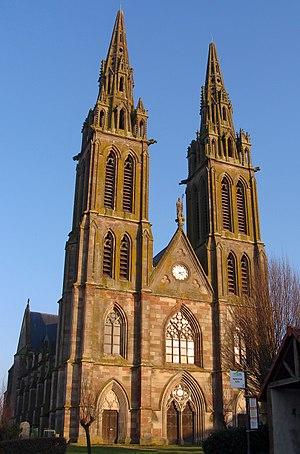
Collégiale Saint-Nicolas de Munster (Moselle)
Eugène Viollet-le-Duc, né le 27 janvier 1814 à Paris et mort le 17 septembre 1879 à Lausanne, est l'un des architectes français les plus célèbres du XIXᵉ siècle, connu auprès du grand public pour ses restaurations de constructions médiévales, édifices religieux et châteaux.
Munster est une commune française située dans le département de la Moselle, en région Grand Est.
Cet article recense les monuments historiques français classés en 1896.
Voici la liste des lieux de culte portant le nom de Saint-Nicolas.